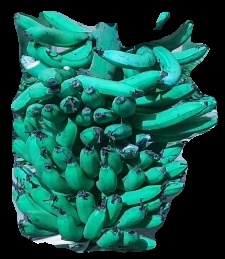
Variety: pachbale
Grade: grade3